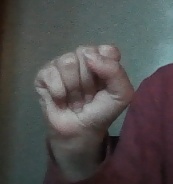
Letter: saad